Answer in natural language. How many Paintings are visible in the scene? Choose between the following options: 5, 2, 4, 0 or 3
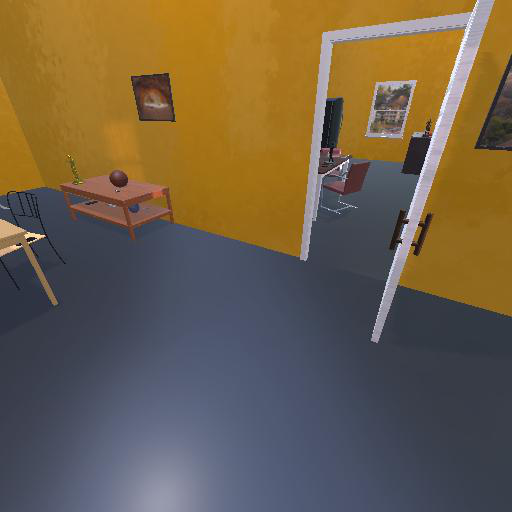
<answer>2</answer>